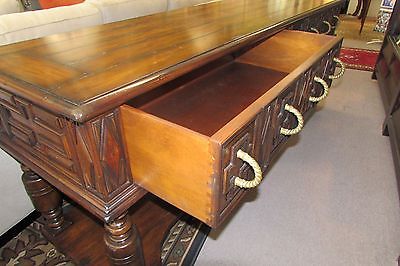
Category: table